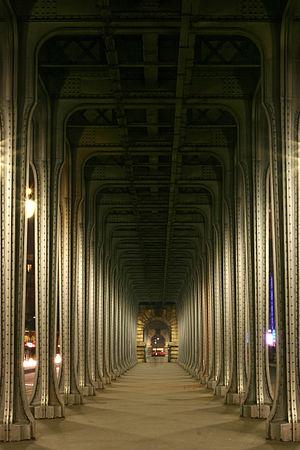
Viaduc de Passy, Paris, France. 19 novembre 2005 Tiếng Việt: Chân cầu Passy, Paris, Pháp. 19 tháng 11 năm 2005
Le 16ᵉ arrondissement de Paris, l’un des vingt arrondissements de Paris, est situé sur la rive droite de la Seine, à l’ouest de la ville. Il est bordé à l’est par la Seine et à l’ouest par le périphérique parisien, exception faite du bois de Boulogne qui se situe de l’autre côté de cette voie.
Le pont de Bir-Hakeim, anciennement pont de Passy, est un pont parisien franchissant la Seine entre le 15ᵉ et le 16ᵉ arrondissement, dont la première version date de 1878. Il a été inscrit au titre des monuments historiques, par arrêté du 10 juillet 1986.